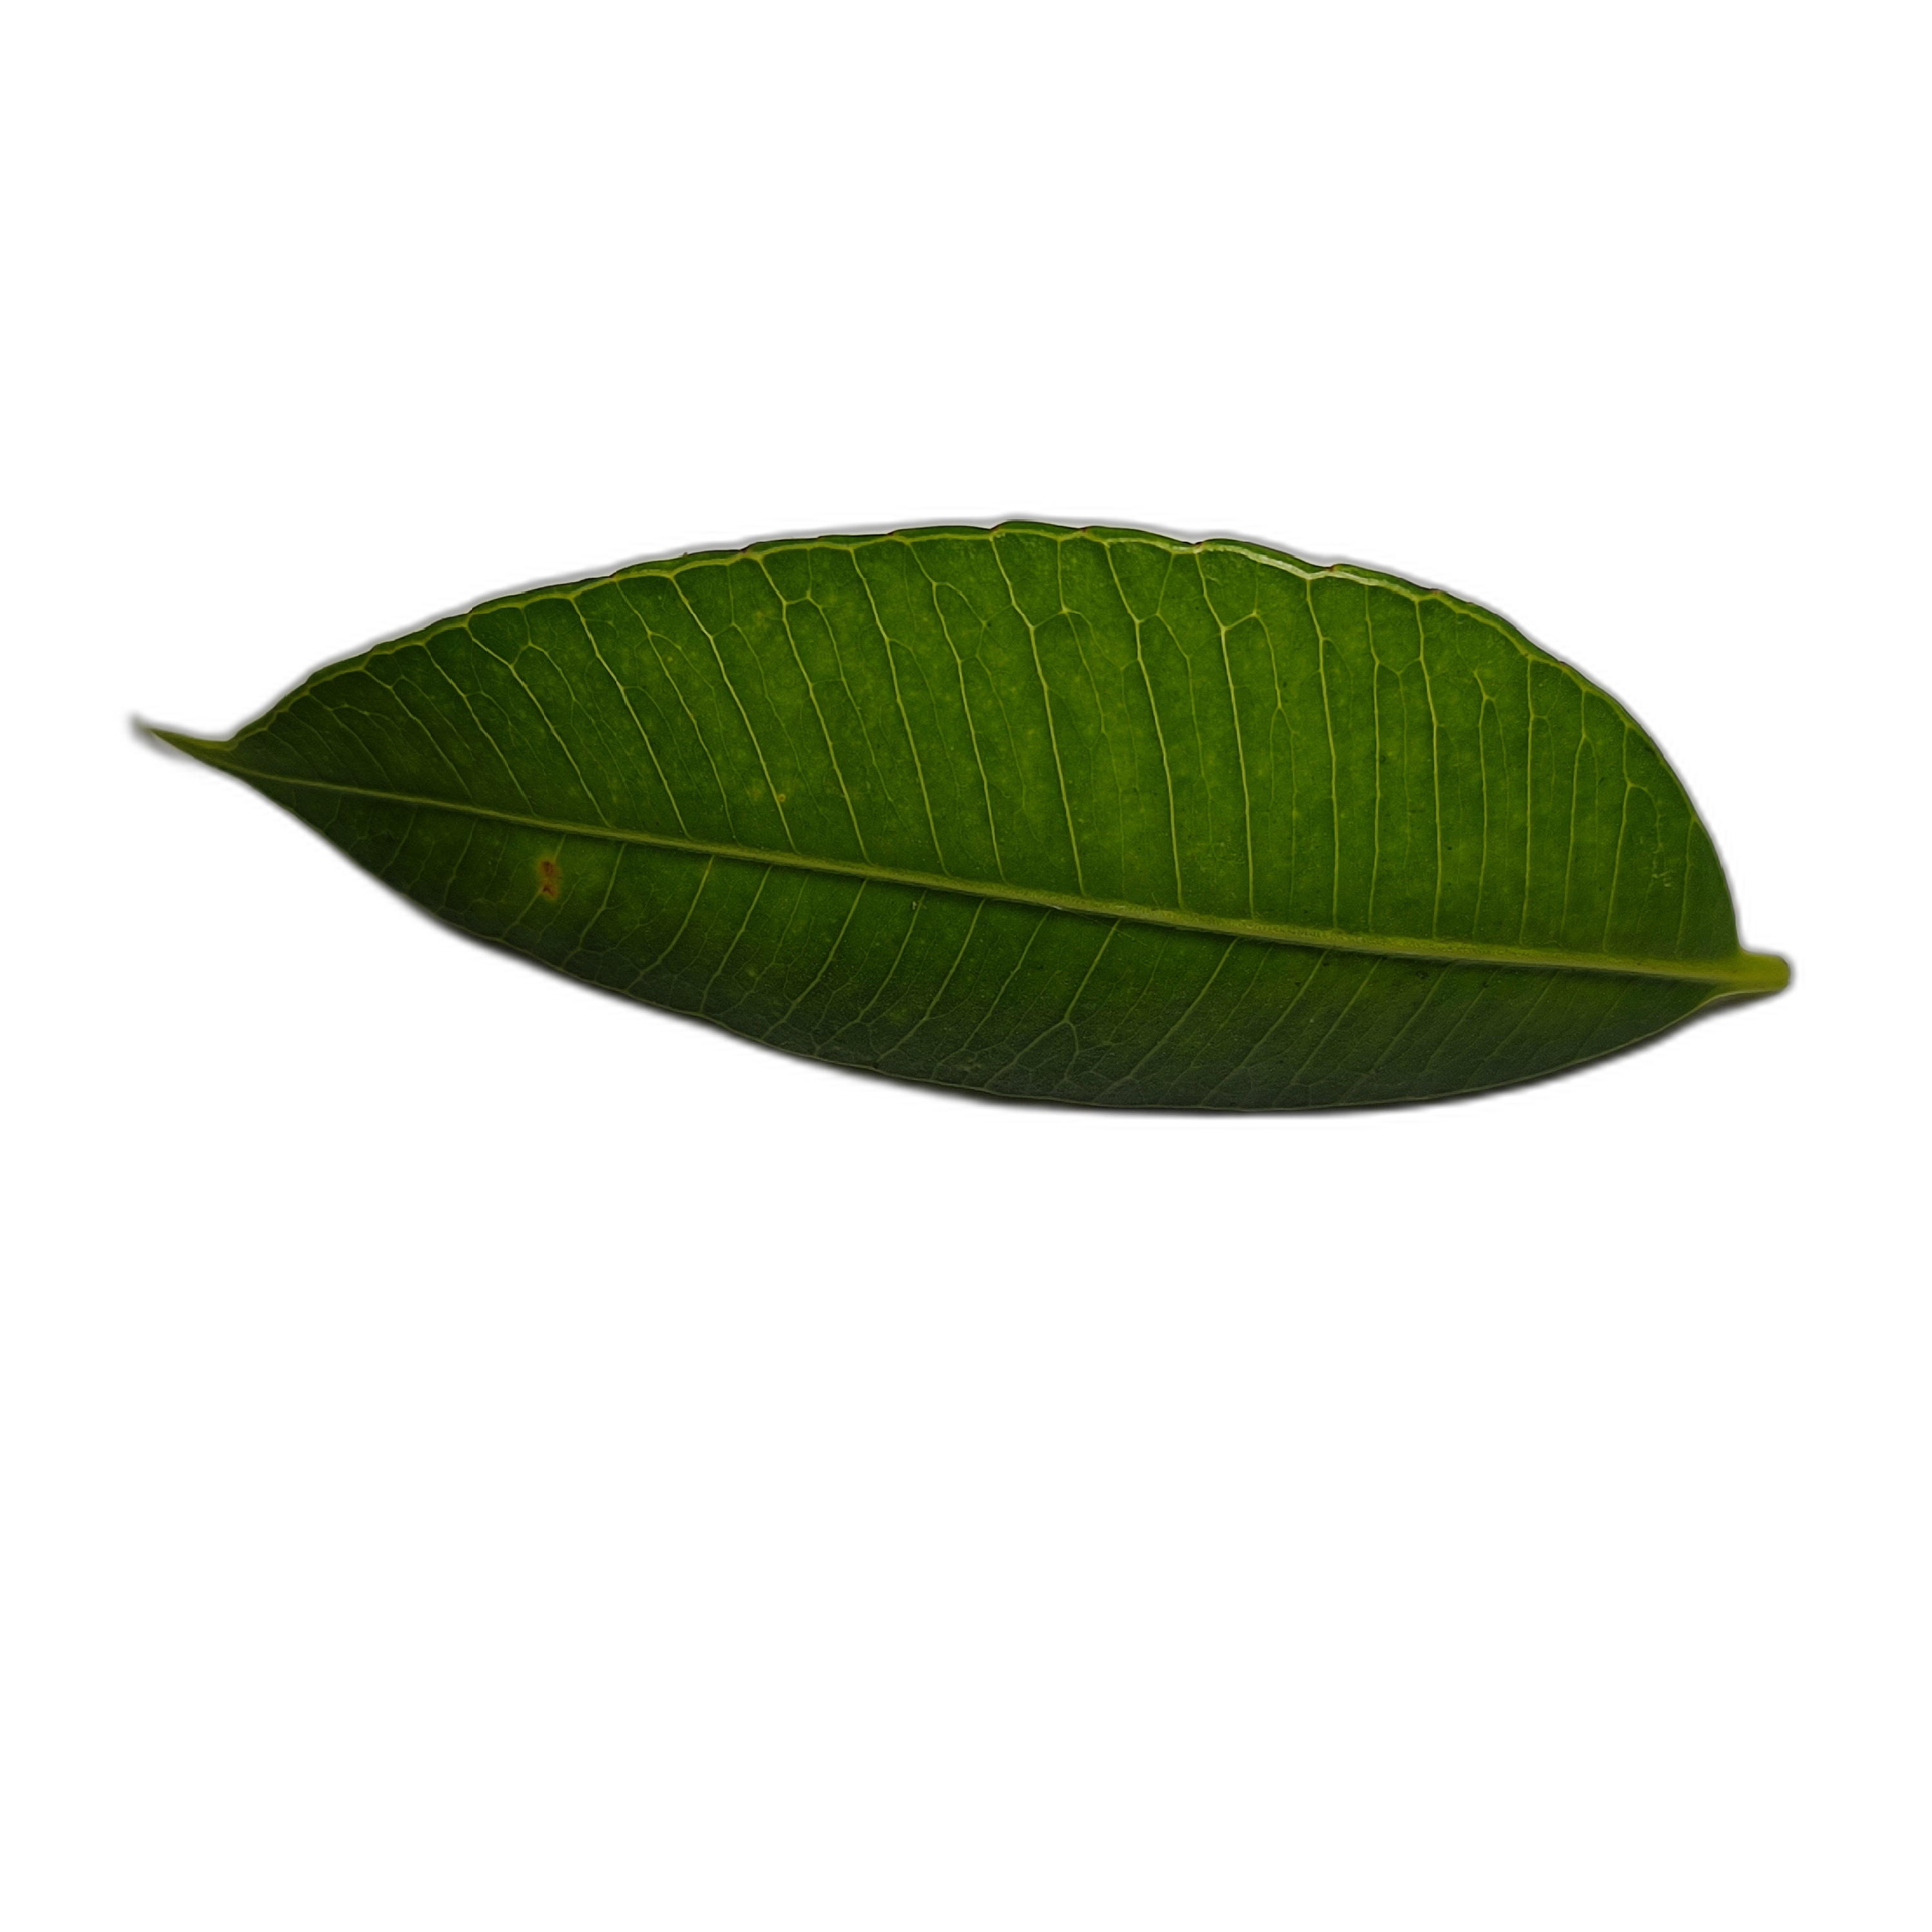
Label: healthy